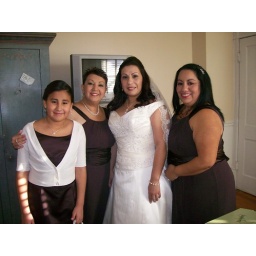
the girl in thw white dress is the bride